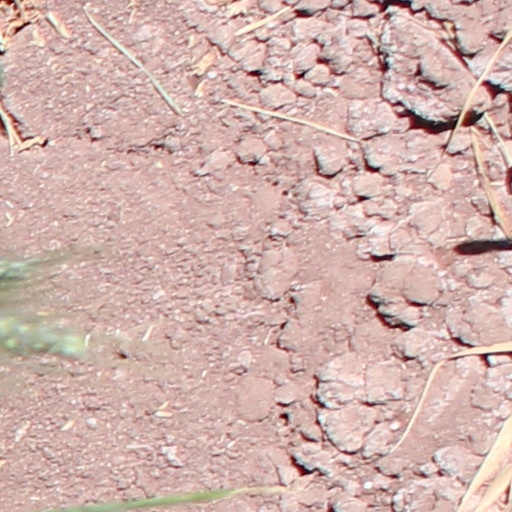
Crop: wheat